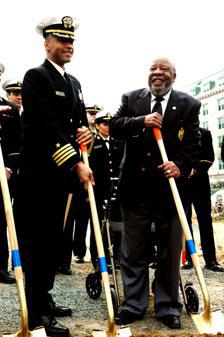
Building: Wesley Brown Field House
Country: United States of America
Year built: 2008
Sports arena at the United States Naval Academy in Annapolis, Maryland, US Wesley Brown Field House Full name Wesley Brown Field House Location United States Naval Academy , Annapolis, Maryland Coordinates 38°58′54″N 76°28′47″W / 38.98167°N 76.47972°W / 38.98167; -76.47972 Owner United States Navy Operator United States Naval Academy Construction Broke ground March 25, 2006 Opened 2008 Construction cost $ 50.0 million General contractor Hensel Phelps Construction Company Tenants Navy Midshipmen ( PL ) 2002– Captain Bruce E. Grooms (left) and Wesley Brown (right) at the groundbreaking ceremony for the Wesley Brown Field House, March 25, 2006 The Wesley Brown Field House is a sports arena at the United States Naval Academy in Annapolis, Maryland . It is located between the 7th Wing of Bancroft Hall and Santee Basin. The 140,000-square-foot (13,000 m 2 ) facility houses physical education , varsity sports , club sports, and personal-fitness programs and equipment . It is home to the Midshipmen women's volleyball team, men's and women's indoor track and field teams, men's wrestling, women’s lacrosse team and sixteen club sports. It also serves as the practice space for the football and women's volleyball teams. There is also a centralized sports-medicine facility. The building has a total room area of 5,800 square feet (540 m 2 ), eight locker rooms , and 300 lockers . The field house has a full-length , 76,000-square-foot (7,100 m 2 ), retractable Magic Carpet AstroTurf football field . When the field is retracted, students can then use the 200-meter AstroTurf track with a Mondo track surface and hydraulically -controlled banked curves and three permanent basketball courts . In four to six hours, the indoor track-and-field can be changed to an indoor football practice field, including target goalposts for placekicking practice. The synthetic playing surface (with football-field yard-lines) is stored on a spool at the field house's south end. The surface is put in place by nine winches and an 18-port air-blower that makes the turf float across the field-house floor while being deployed and retracted. The weight room is one of three "strength and conditioning facilities" at the academy. With 6,500 square feet (600 m 2 ), it serves the members of the following teams: men's and women's cross country, men's and women's soccer, men's and women's track, golf, sprint football , volleyball, water polo, and women's lacrosse. The facility is named for the first African American to graduate from the Academy, retired Lt. Cmdr. Wesley A. Brown , who graduated in 1949. The groundbreaking ceremony was held on March 25, 2006. Brown wielded a shovel in the groundbreaking. Hensel Phelps Construction Company constructed the field house, which was completed in March 2008. The U.S. Naval Facilities Engineering Command (NAVFAC) administered the contract for construction. The building was dedicated on May 10, 2008. Brown participated in the ribbon-cutting ceremony with Chairman of the Joint Chiefs of Staff Adm. Mike Mullen, Naval Academy Superintendent Vice Adm. Jeffrey L. Fowler, and Maryland Governor Martin O’Malley. Also present were almost one thousand guests. See also Navy Midshipmen § Facilities List of indoor arenas in the United States § Major college indoor arenas 1941 Harvard–Navy lacrosse game Footnotes